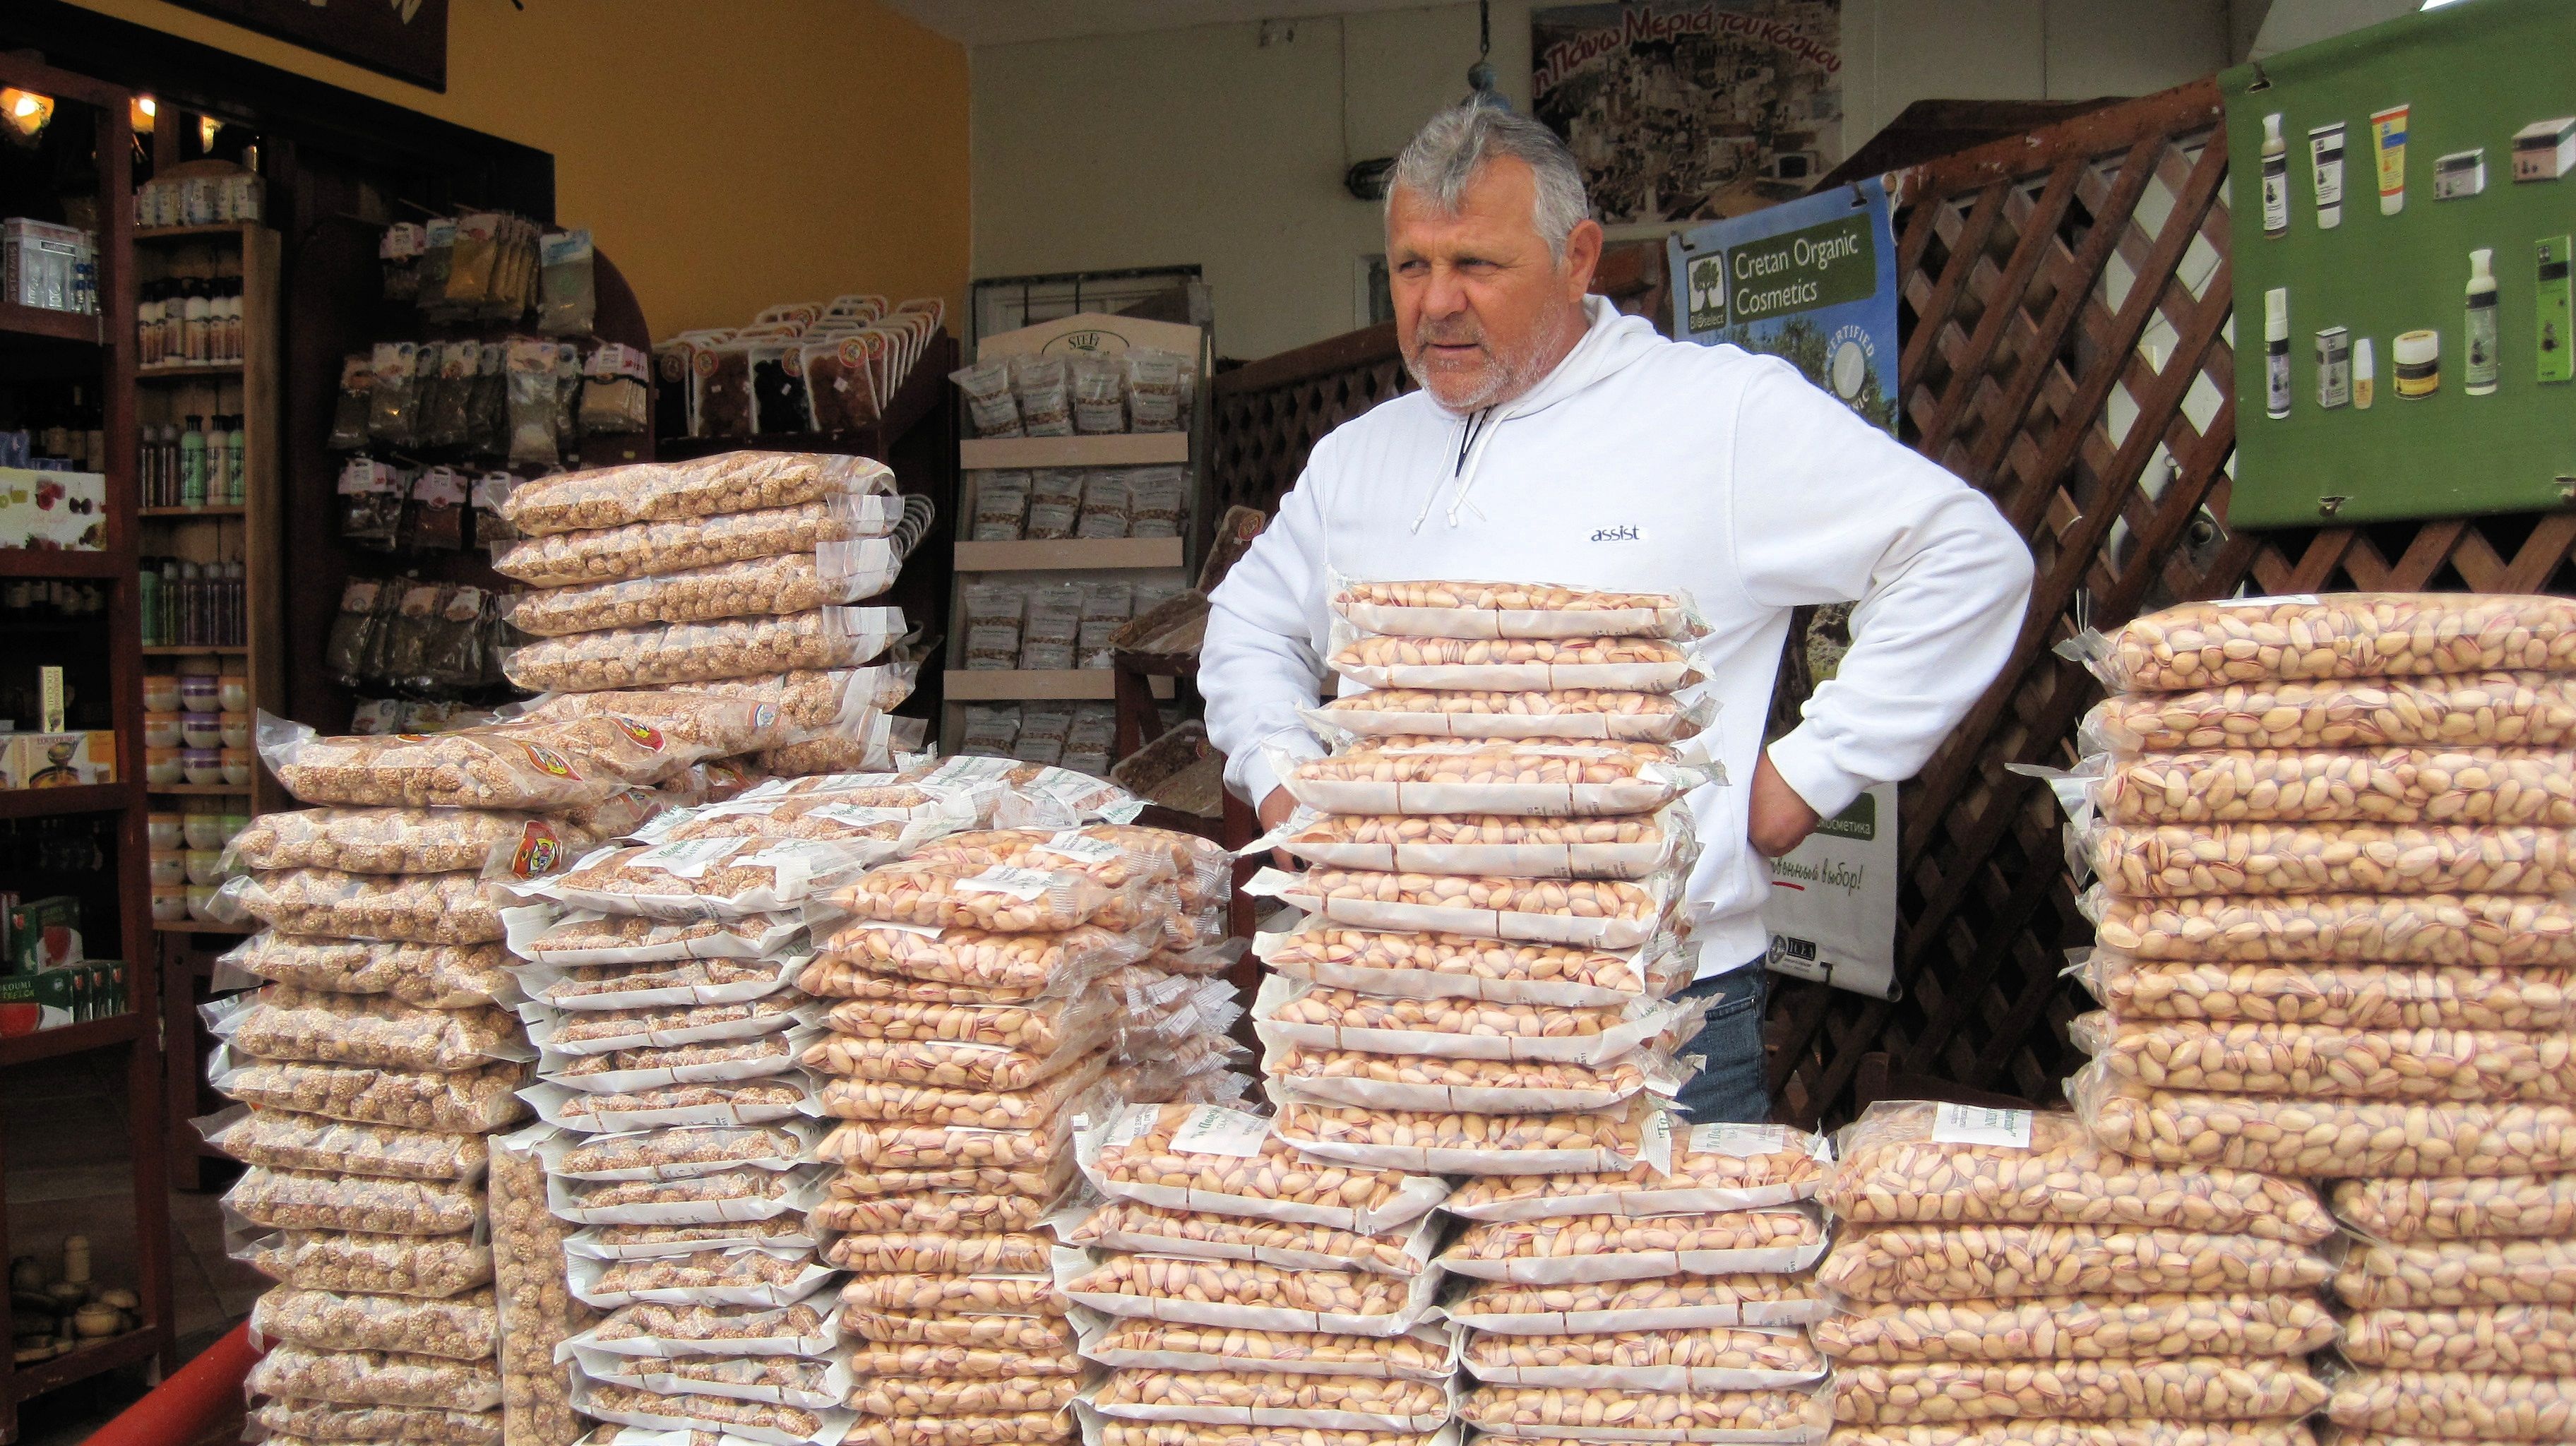
person, shop, food, market, profession, bakery, santorini, baker, greece, sale, food processing, pistachio nuts